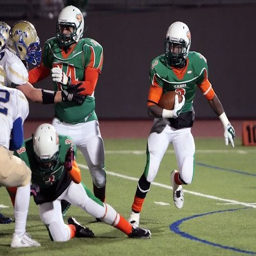
basketball shooting guard helped american football team win the title in their last season under person .